Cecil Hart

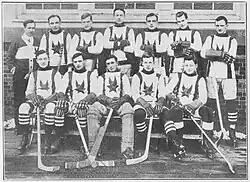
Montreal Stars in 1912, Hart seated second from the left

During the early 1910s Hart was a player and manager with the Montreal Stars of the Montreal City Hockey League, where he was a teammate of future NHL referee Cooper Smeaton.